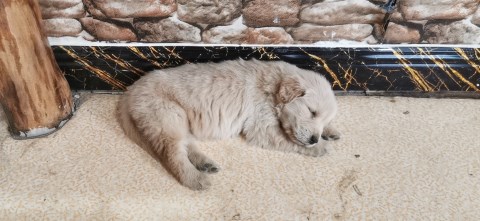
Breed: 5355-n000126-golden_retriever